2002 in Afghanistan

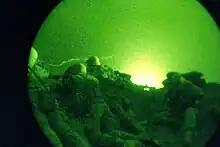
The U.S. 26th MEU in combat at Kandahar airport on January 10

January 3–14: U.S. aircraft bombed a suspected Taliban complex in eastern Afghanistan.